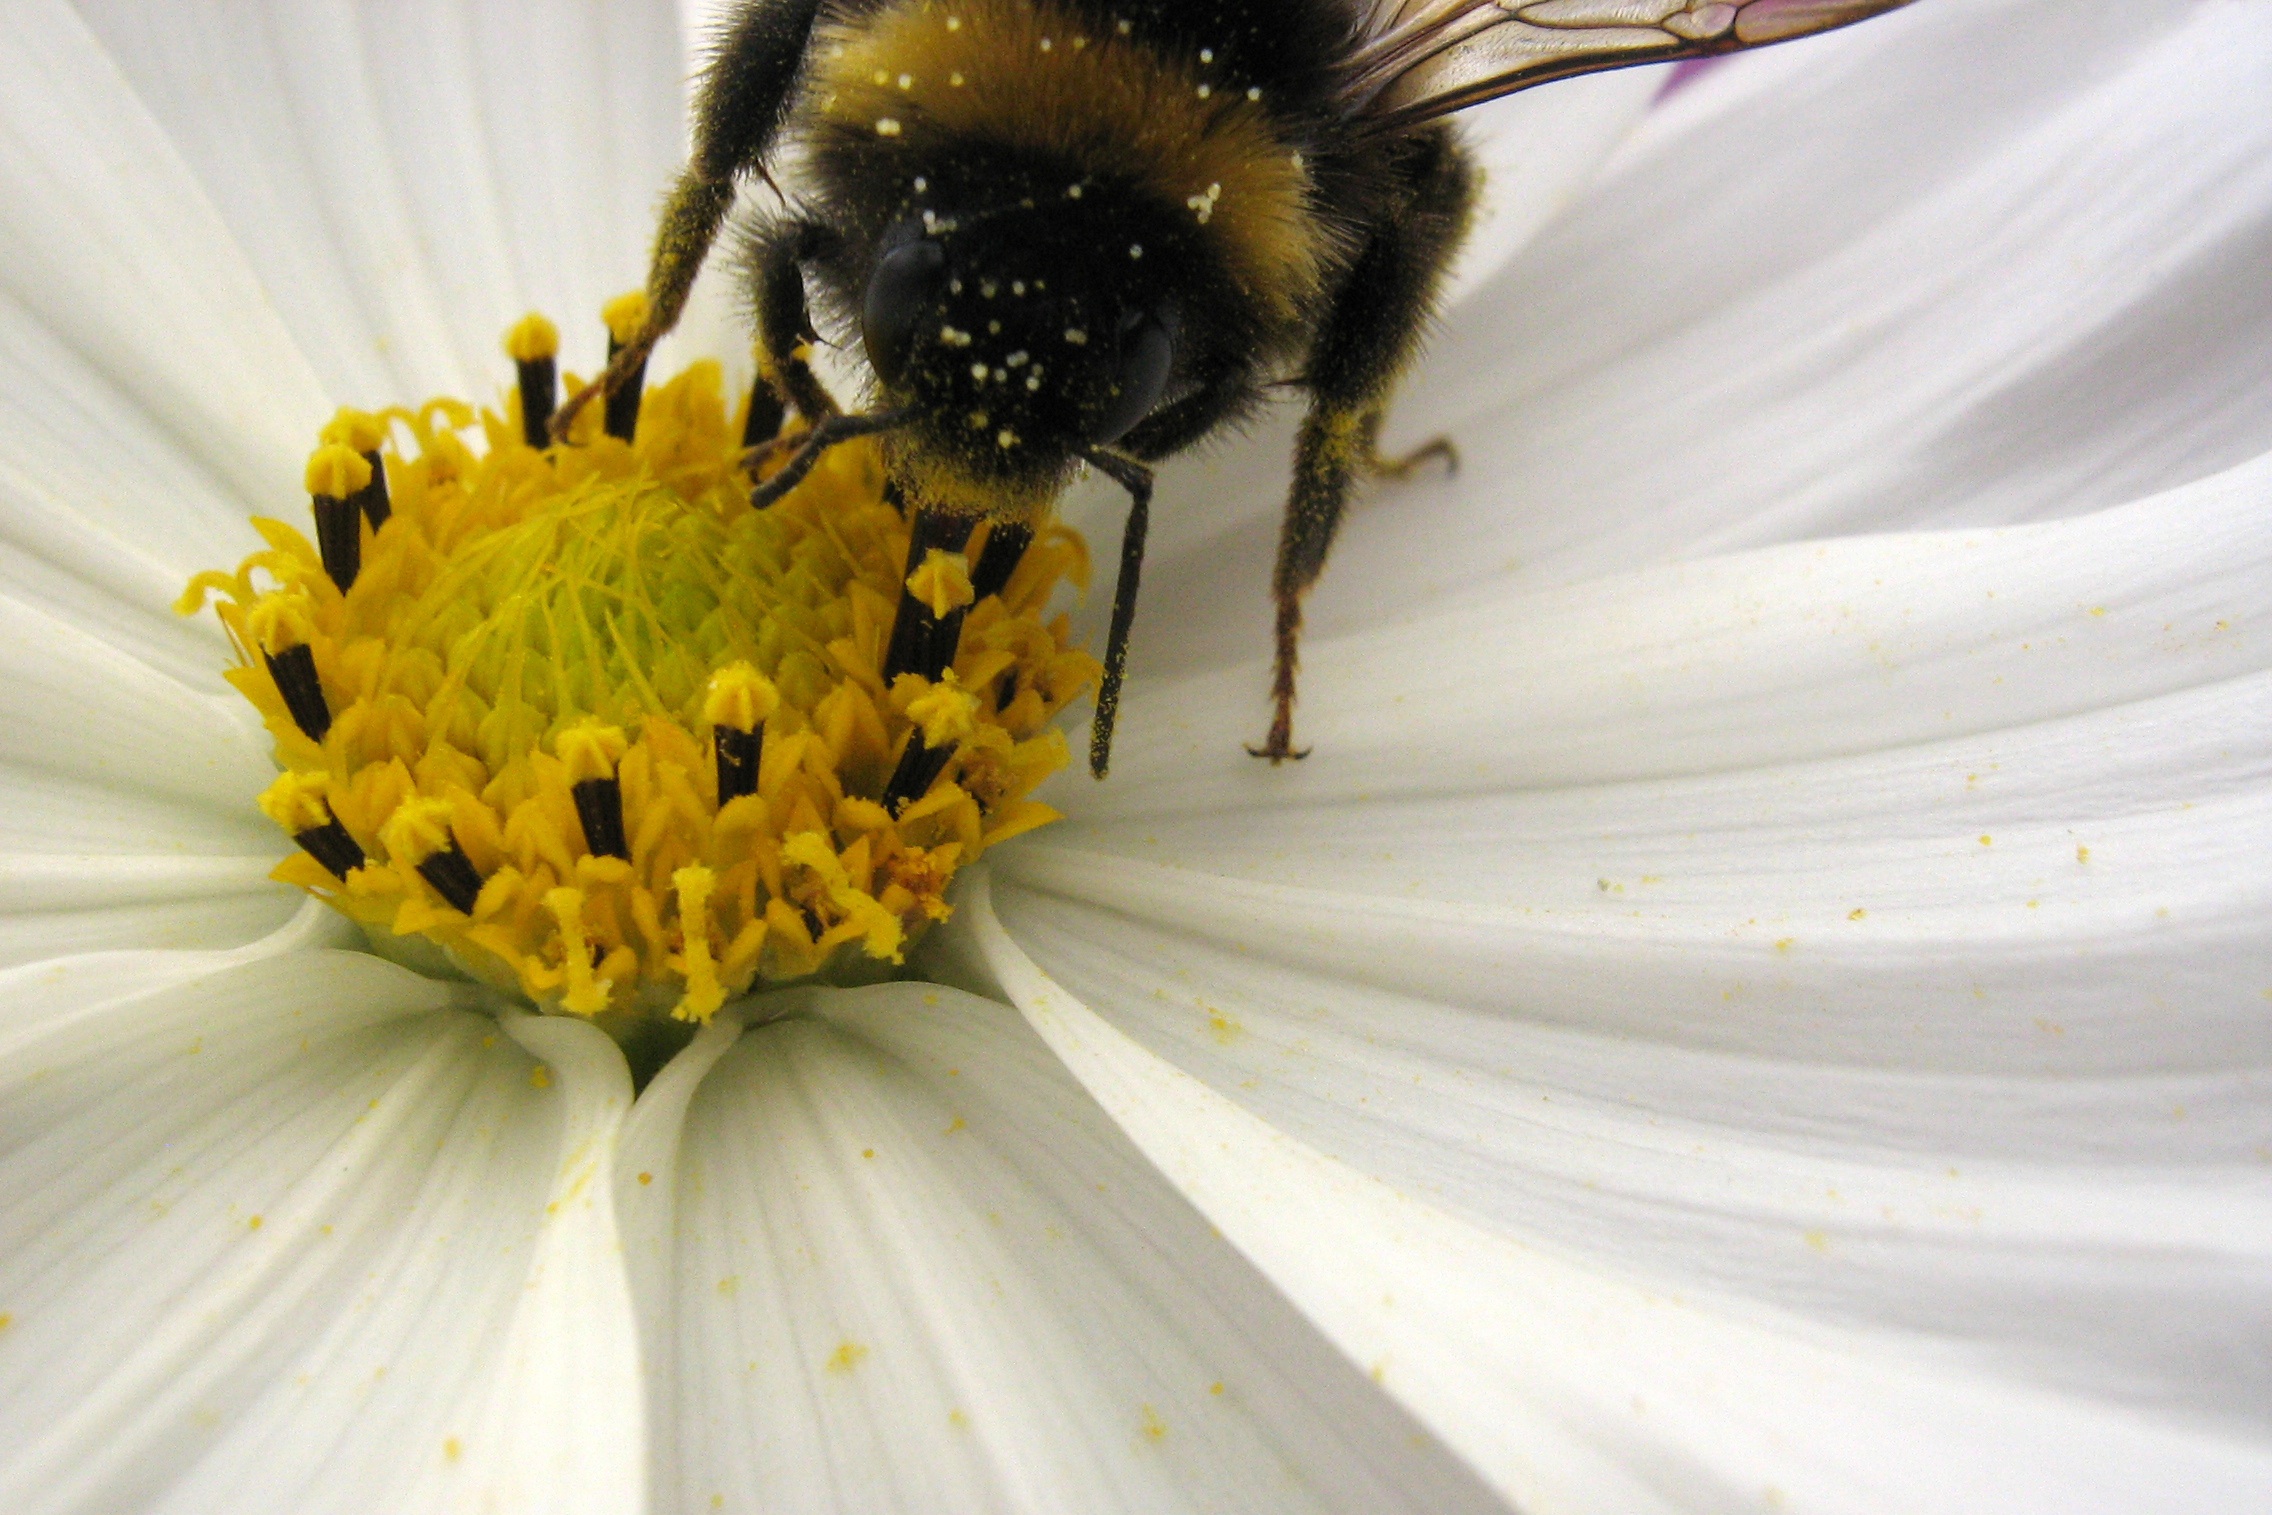
photography, flower, petal, pollen, insect, yellow, flora, fauna, invertebrate, close up, bee, bumblebee, nectar, macro photography, honey bee, pollinator, membrane winged insect